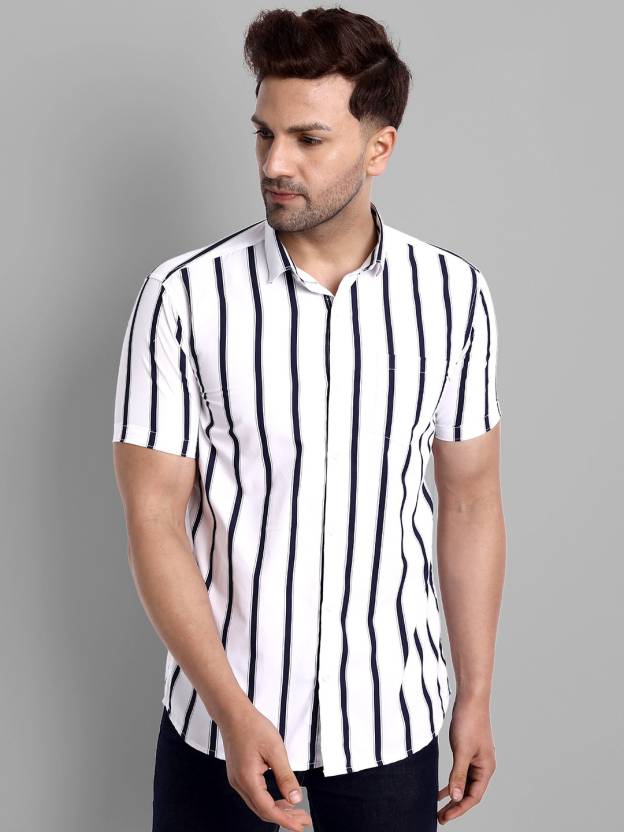
Product: Men Slim Fit Striped Spread Collar Casual Shirt
Price: ₹398
Colors: White
Pattern: Striped